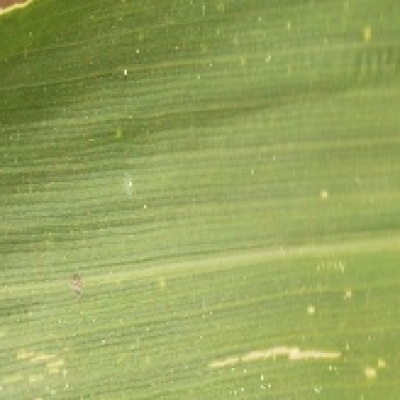
Label: Corn_(Maize)___Leaf_Spot